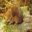
Label: shrew